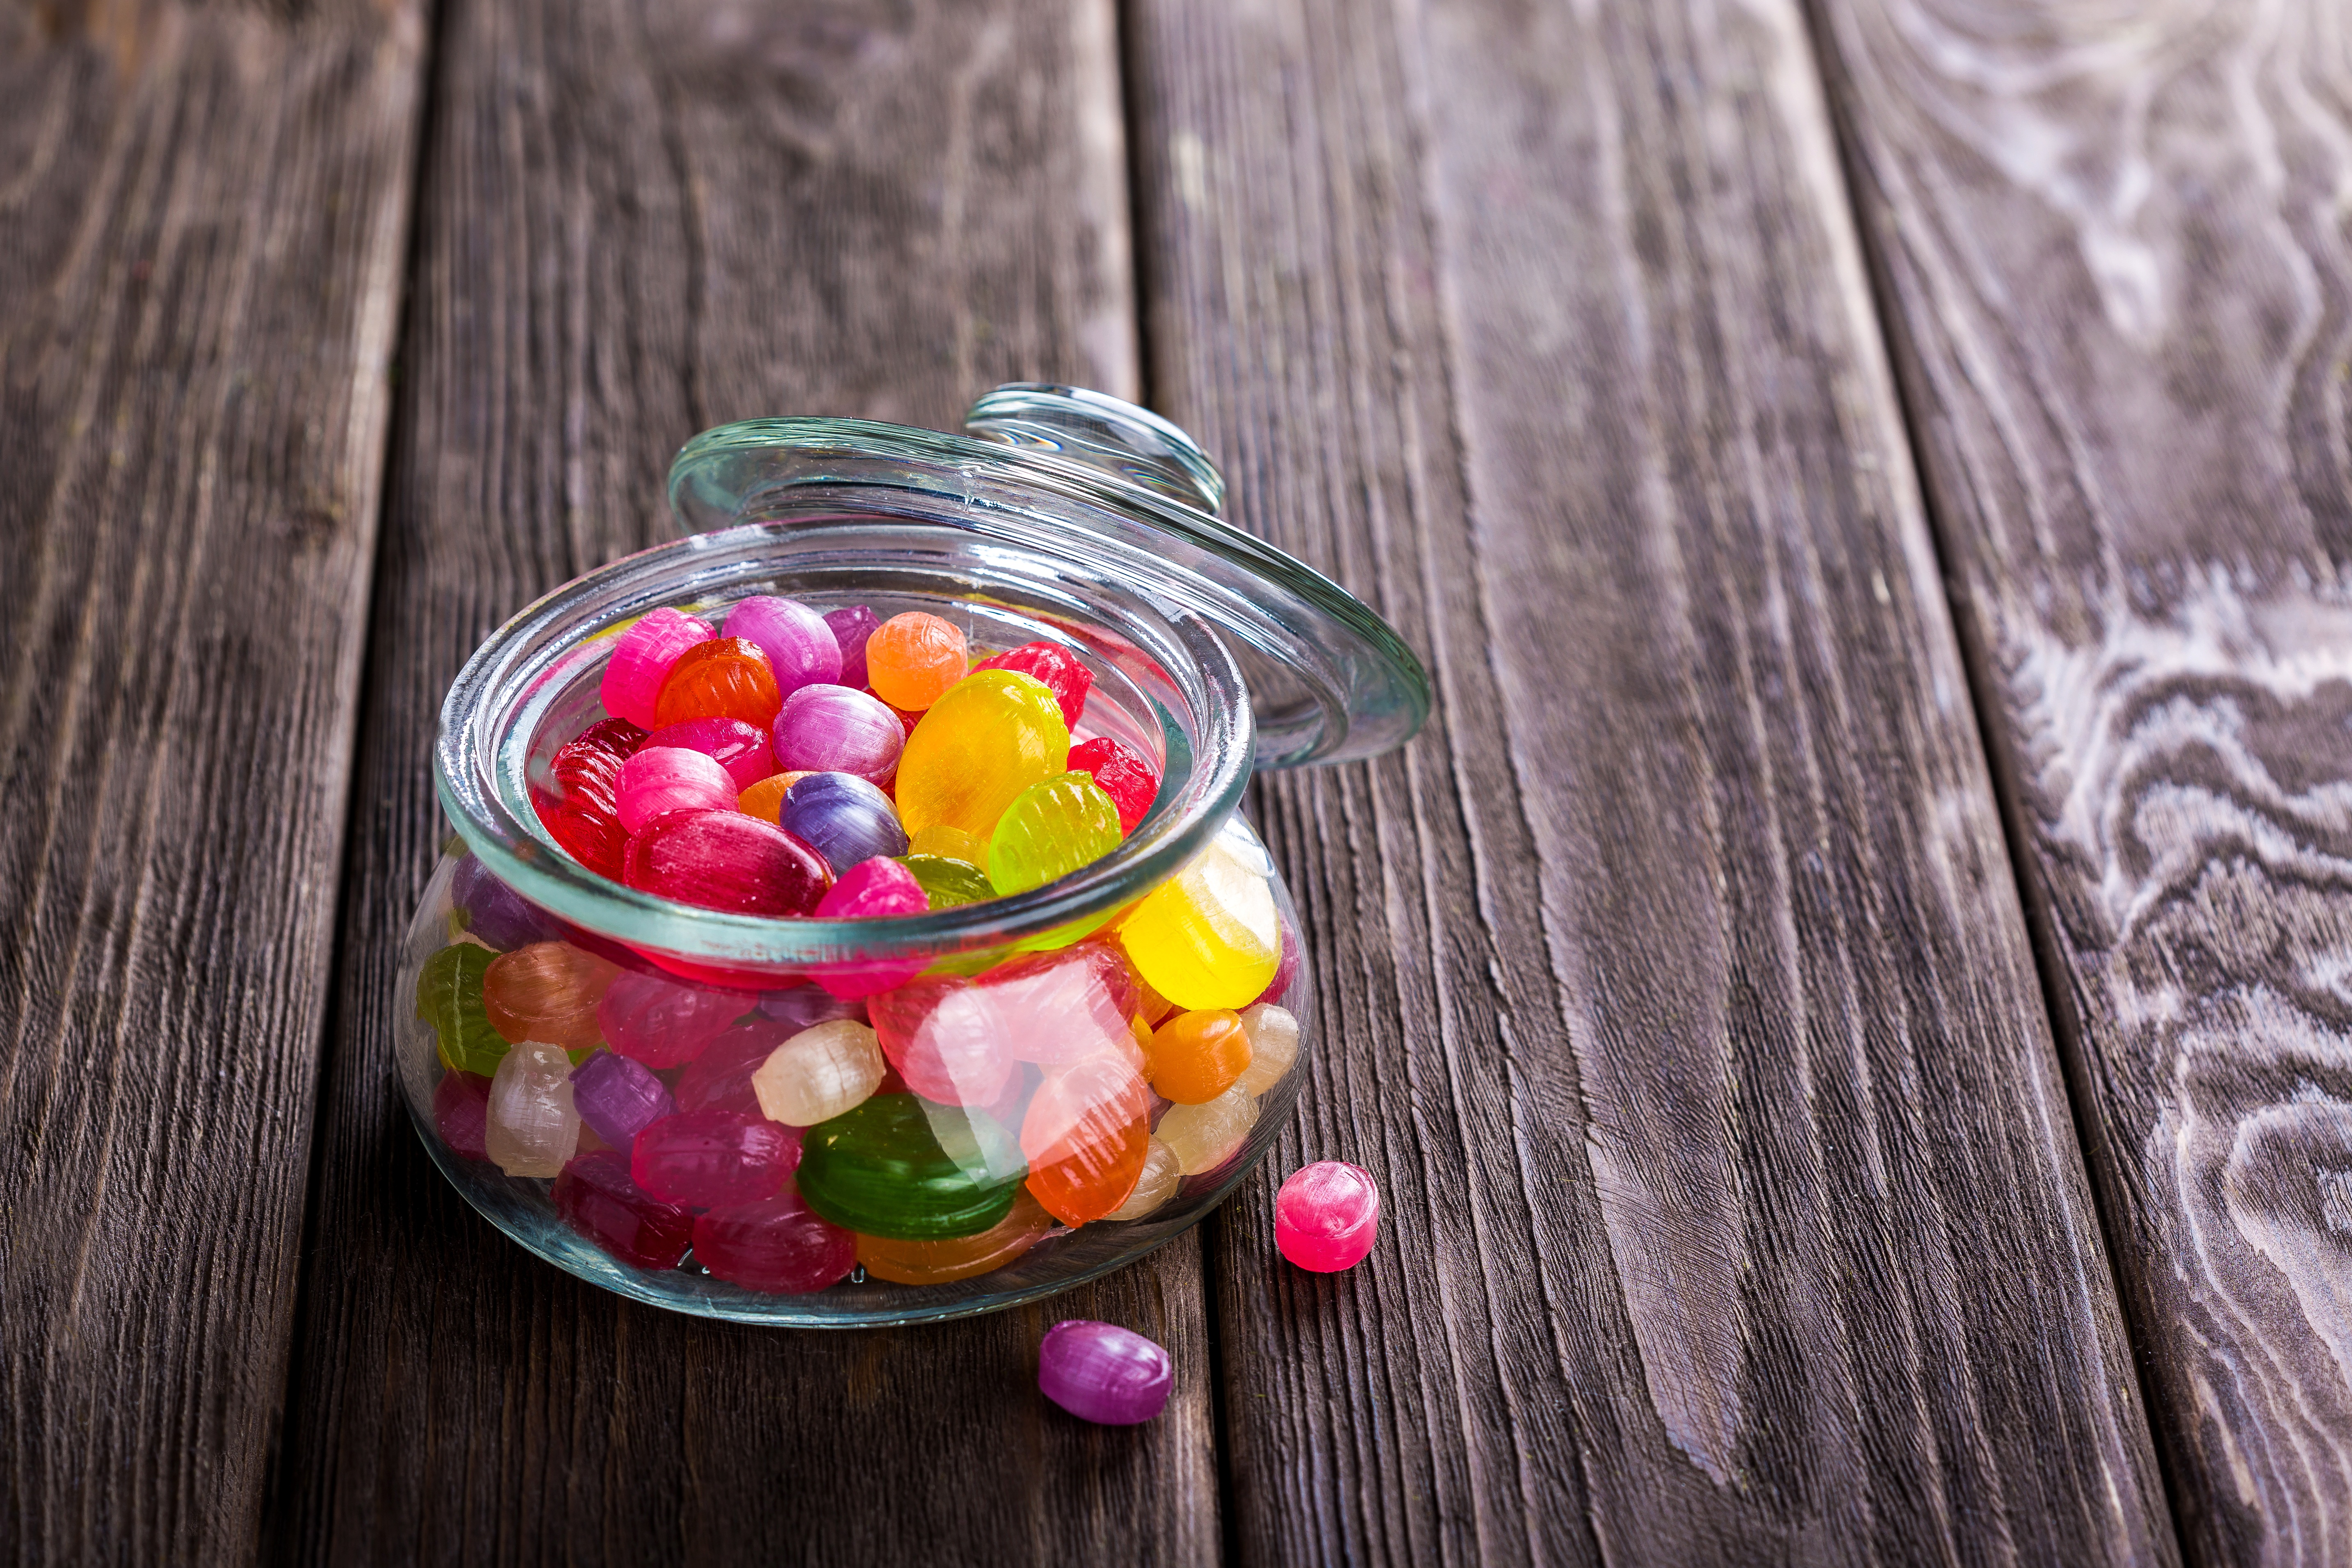
sweet, food, holiday, colorful, dessert, caramel, delicious, lollipop, background, sweets, bright, candy, sweetness, confectionery, flavor, multi colored, jelly bean, sweetly, sweetmeats